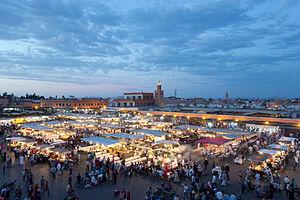
La place Jemaa el-Fna est une célèbre place publique au sud-ouest de la médina de Marrakech au Maroc. Ce haut-lieu traditionnel, populaire et animé notamment la nuit attire plus d'un million de visiteurs chaque année. « L'espace culturel de la place Jemaa el-Fna » est inscrit patrimoine culturel immatériel depuis 2008 et au patrimoine mondial depuis 1985 par l'Unesco.
La médina de Marrakech est une médina marocaine, cœur historique de Marrakech. Elle forme un des cinq arrondissements que compte la commune urbaine de Marrakech.
Marrakech, est une ville située dans le centre du Maroc au pied des montagnes de l'Atlas. Marrakech est surnommée « la ville rouge »ou la « ville ocre » en référence à la couleur rouge d'une grande partie de ses immeubles et ses maisons.